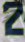
Number: 2